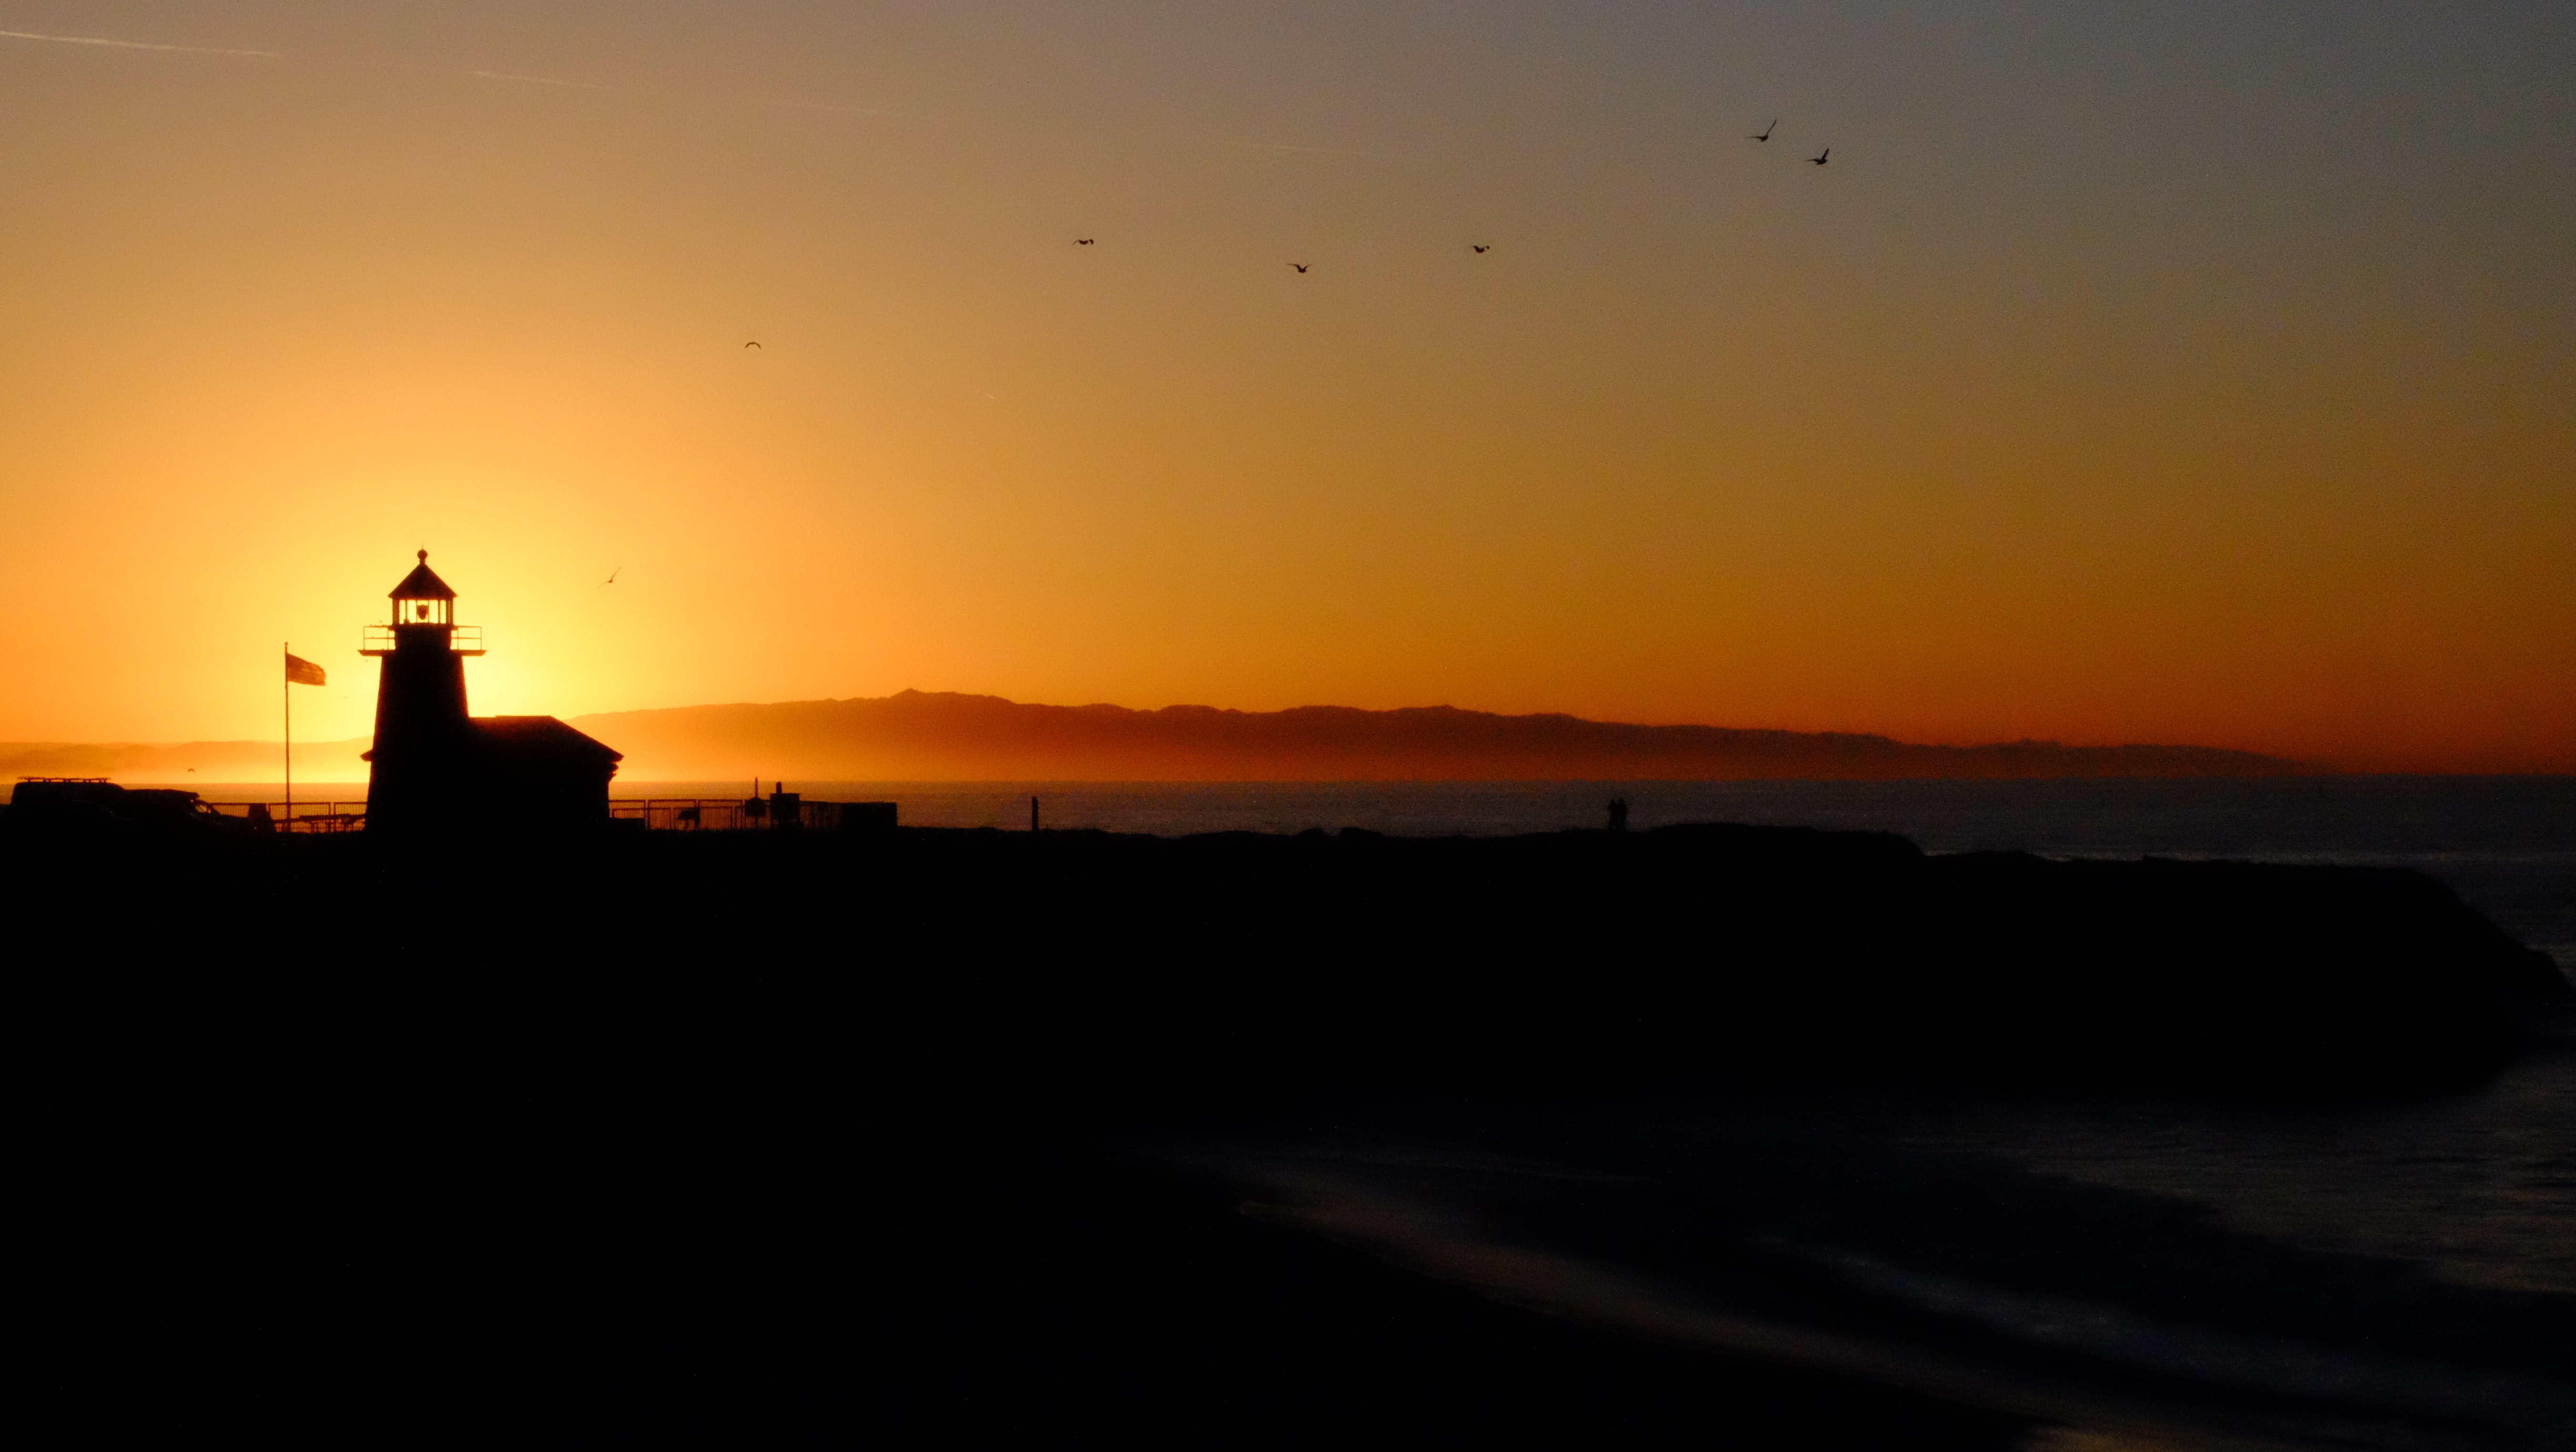
sky, sunset, horizon, sunrise, afterglow, evening, sun, dusk, morning, calm, sea, cloud, atmosphere, red sky at morning, dawn, tower, sunlight, photography, ocean, lighthouse, landscape, coast, backlighting, silhouette, city